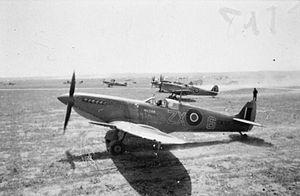
Le Polish Fighting Team appelé également le Cirque de Skalski est une unité chasse composée des pilotes polonais ayant combattu au sein de la Royal Air Force en Afrique du Nord en 1943.